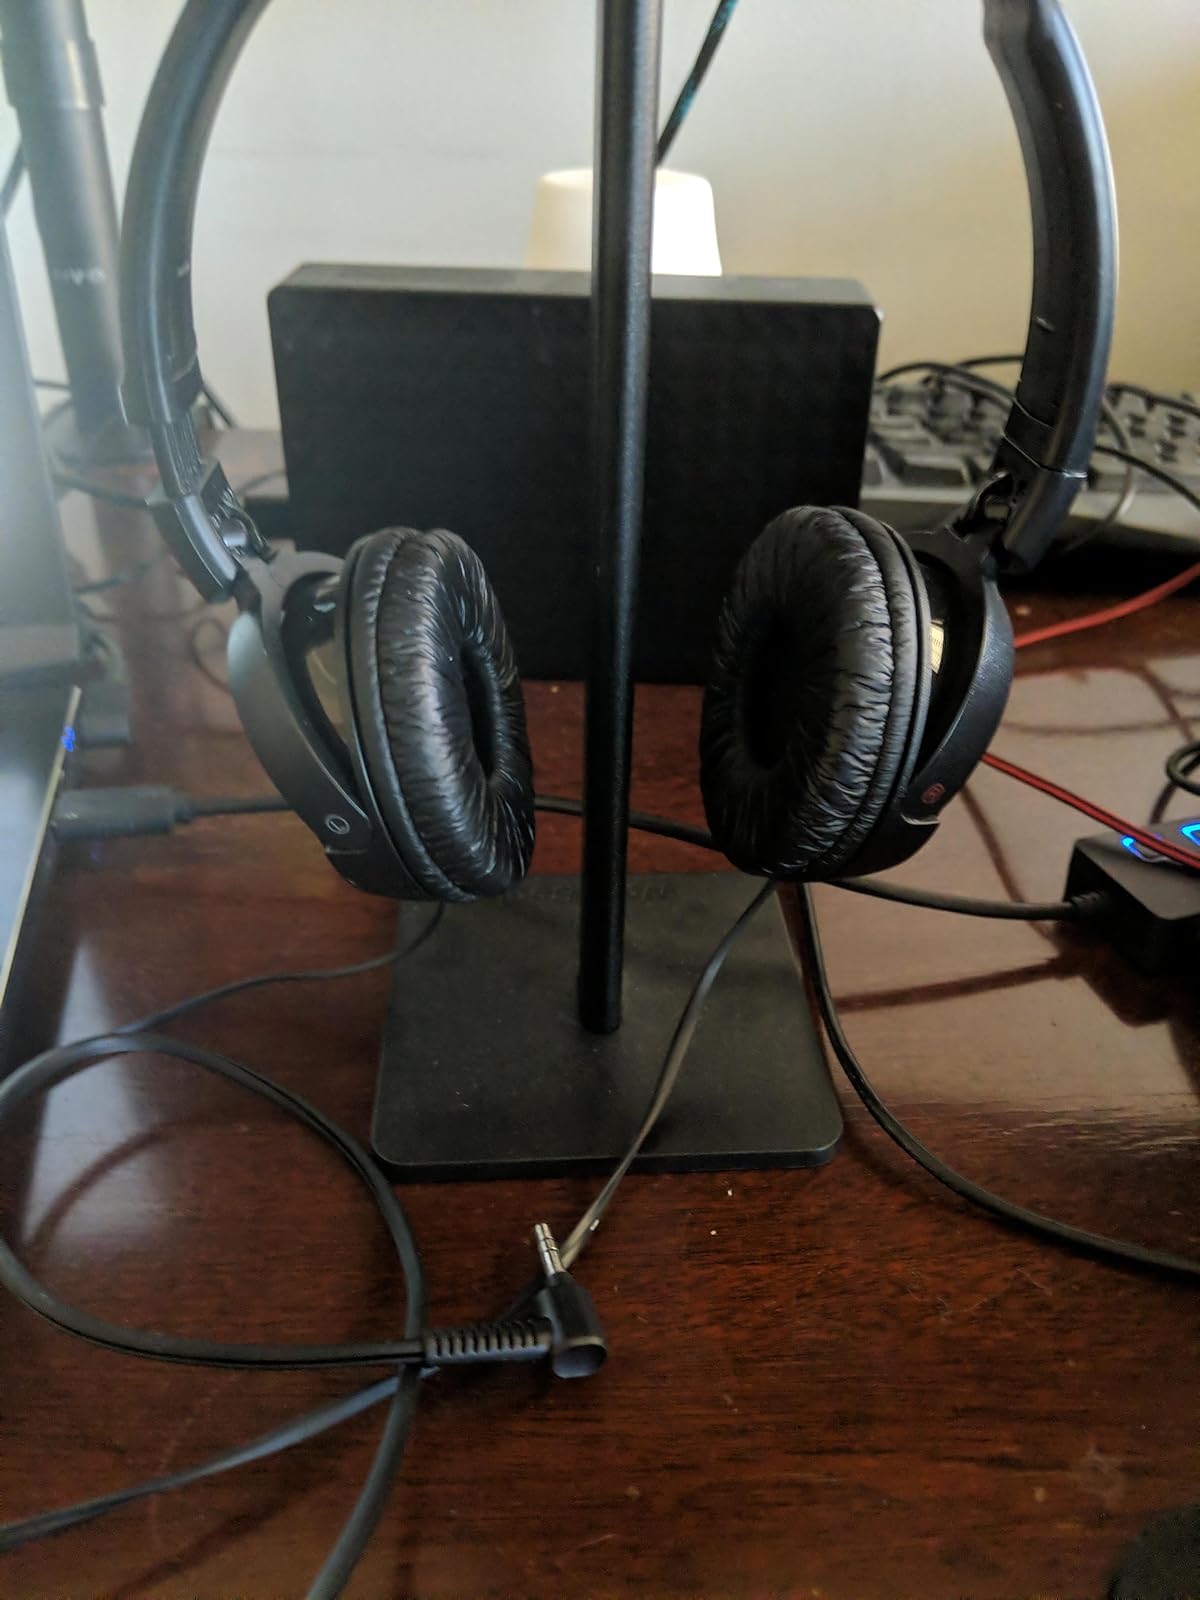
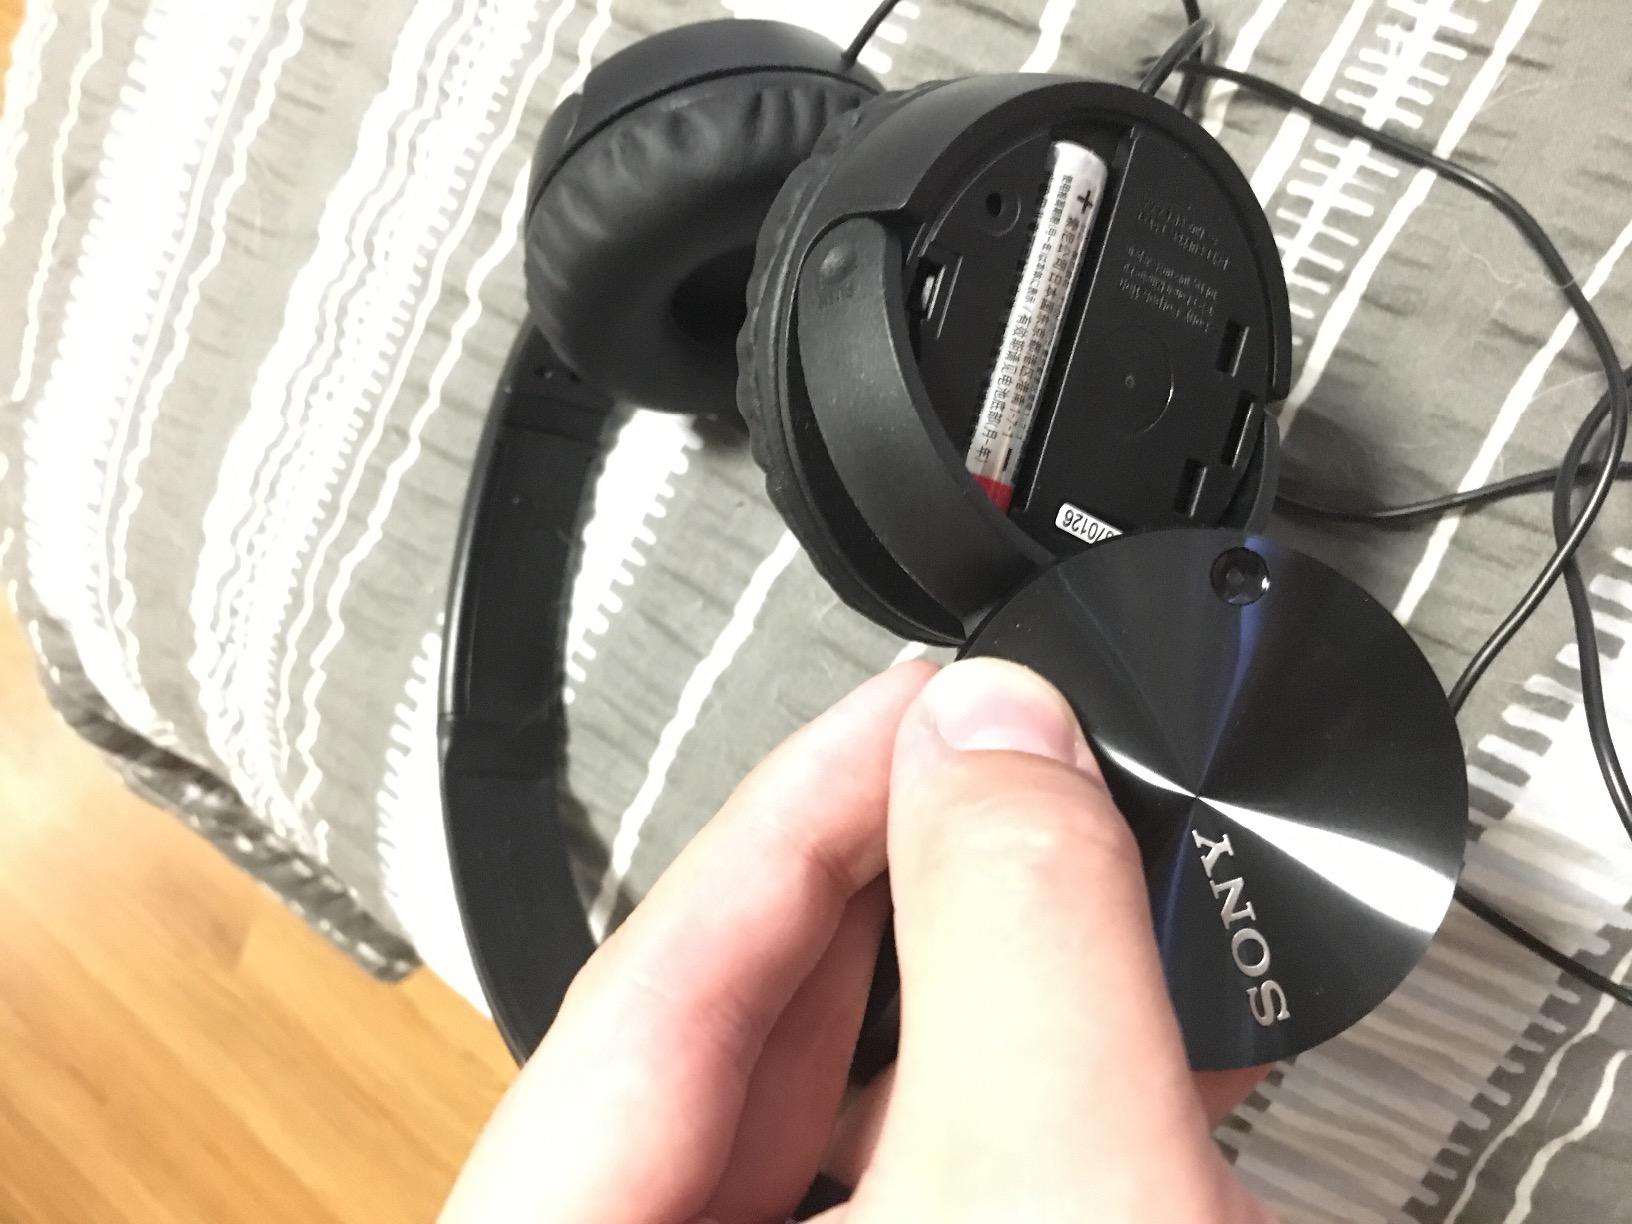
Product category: headphones
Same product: yes